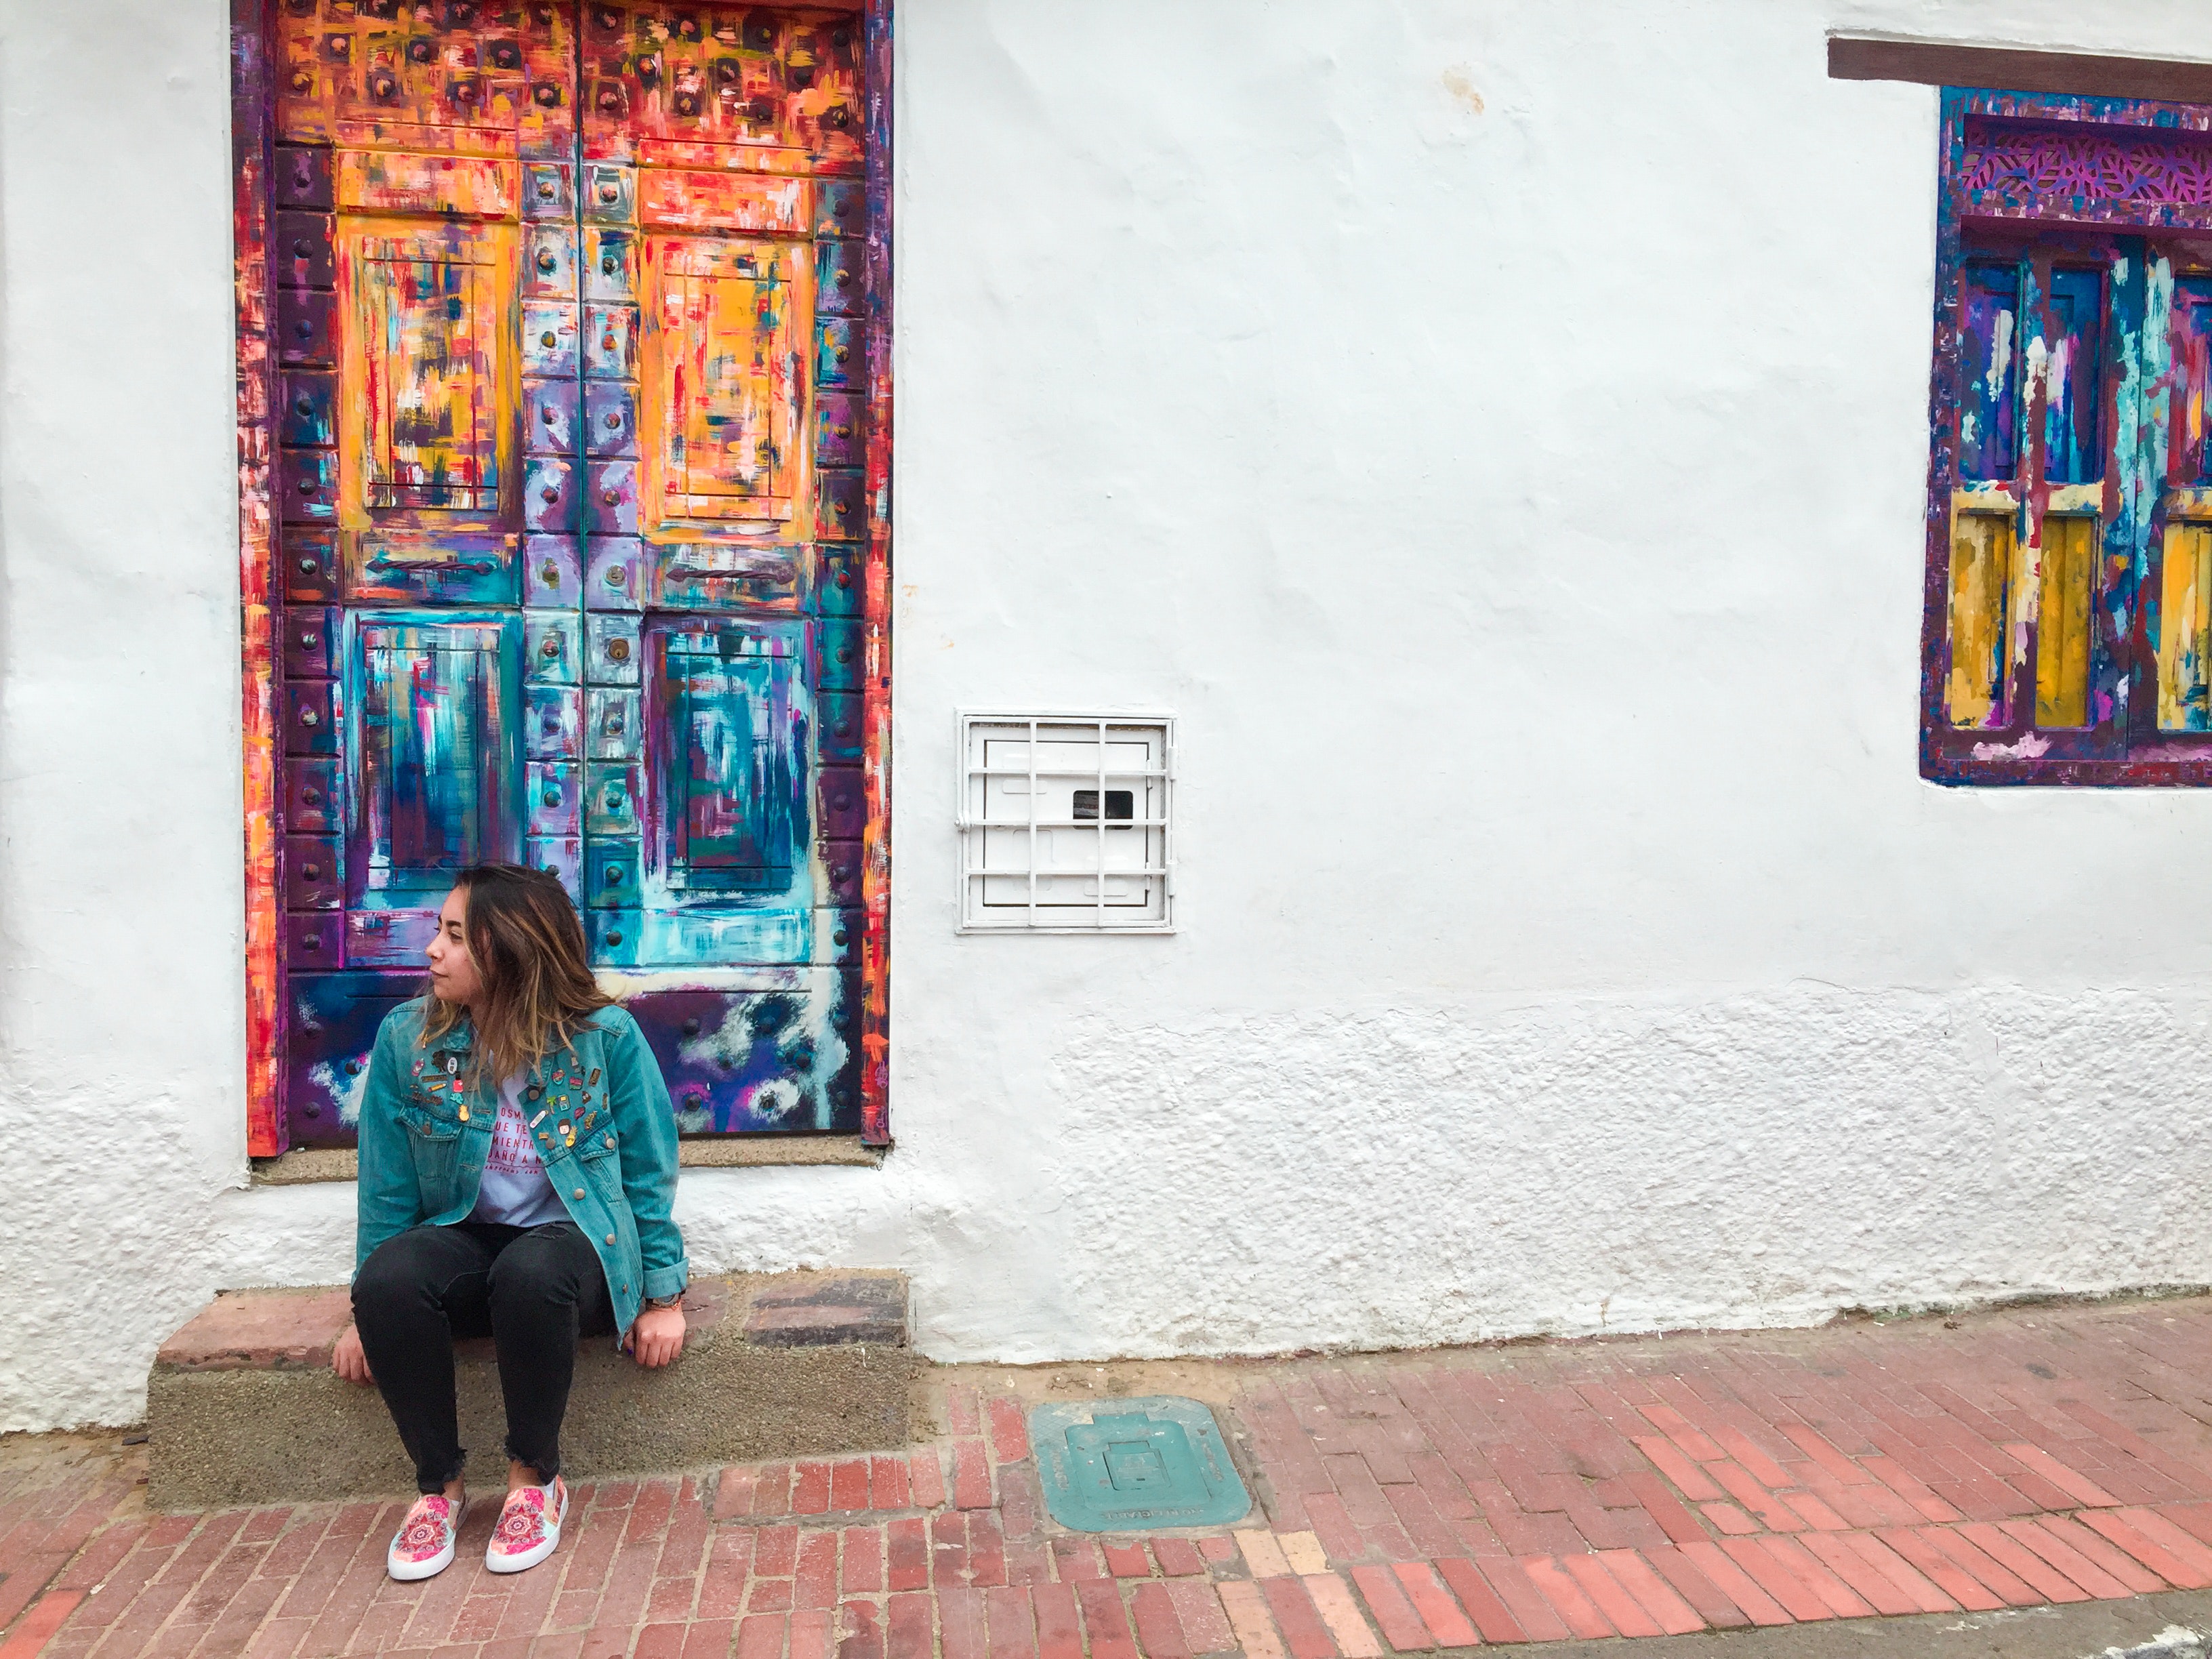
blue, art, wall, snapshot, visual arts, modern art, street, infrastructure, textile, street art, temple, artist, painting, Tints and shades, vacation, door, sitting, tourist attraction, road, tourism